Question: Please indicate a possible affordance area of baseball bat that can be used for holding
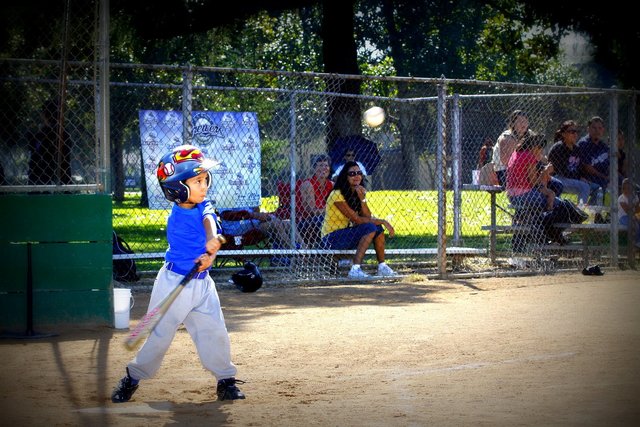
Answer: [181.095, 232.758, 226.945, 288.694]